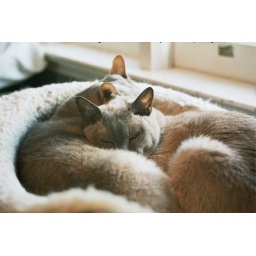
Cat(s) in the cat bed